Andrew I of Hungary

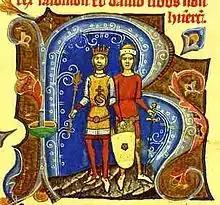
The two sons of Andrew by his wife, Anastasia of Kiev, King Solomon of Hungary (r. 1063–1074) and Duke David

The brothers' relationship did not deteriorate immediately after Solomon's birth. In the deed of the foundation of the Tihany Abbey, a Benedictine monastery established in 1055 by Andrew, Duke Béla was listed among the lords witnessing the act. This charter, although primarily written in Latin, contains the earliest extant text—"Feheruuaru rea meneh hodu utu rea" ("on the military road which leads to Fehérvár")—written in Hungarian. Andrew also established a lavra for Orthodox hermits in Tihany and an Orthodox monastery near Visegrád. The "Third Book of Law" of King Ladislaus I of Hungary (r. 1077–1095) refers to an "estate survey of the judge Sarkas" under "King Andrew and Duke Béla". According to György Györffy, the serfs of the royal domains were registered during this survey which took place around 1056.